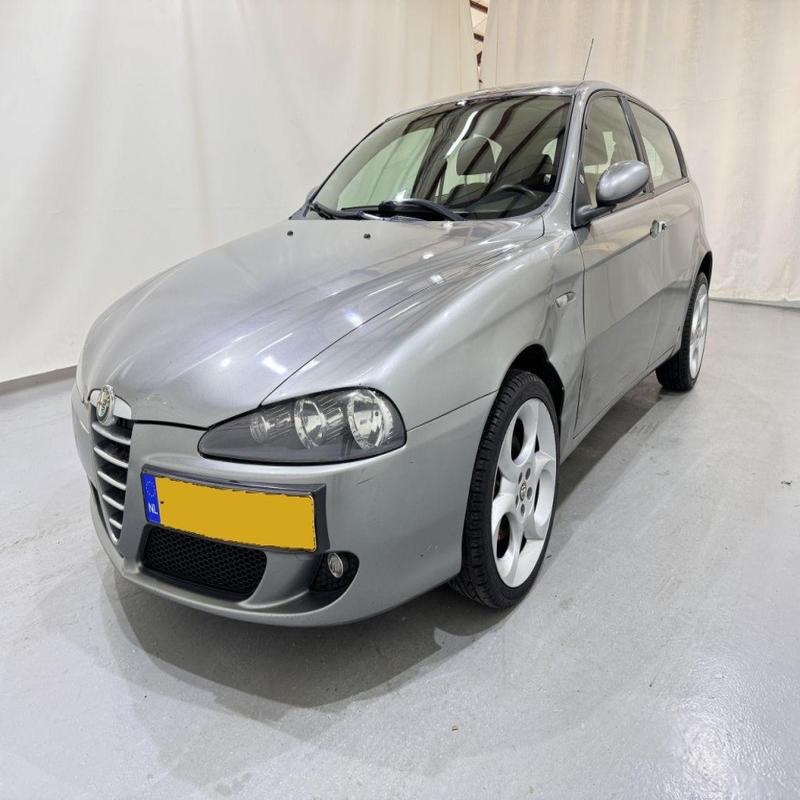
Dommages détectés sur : pare-choc avant, aile avant gauche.
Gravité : mineur